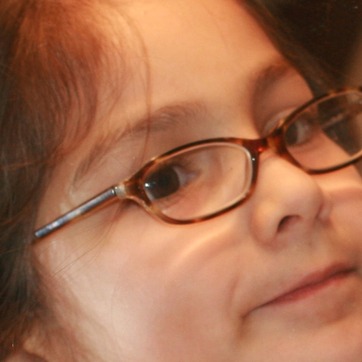
Material: plastic